Panorama of the City of New York

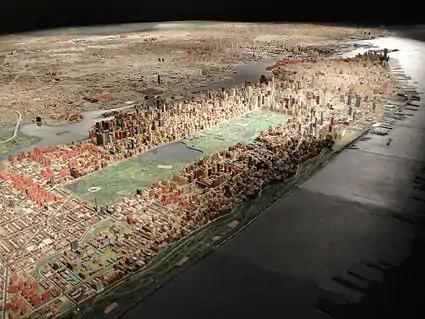
The "Panorama of the City of New York" in 2011

The Panorama of the City of New York is an urban model of New York City that is a centerpiece of the Queens Museum. It was originally created for the 1964 New York World's Fair.